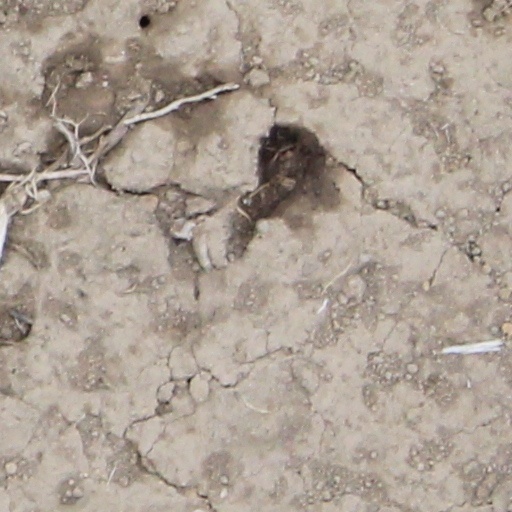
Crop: wheat